Marcus Adams (Canadian football)

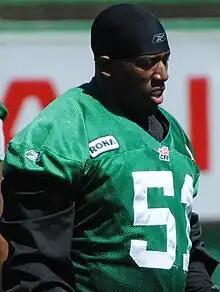

Marcus "Chunky" Adams (born July 20, 1979) is a Canadian football defensive tackle who played for the Saskatchewan Roughriders of the Canadian Football League (CFL) for eight seasons. He also was on the rosters of the Edmonton Eskimos of the CFL, the Colorado Crush and Spokane Shock of the Arena Football League, and the Peoria Rough Riders of af2 throughout his professional career. He played college football at Eastern Kentucky.